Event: Nepal Earthquake
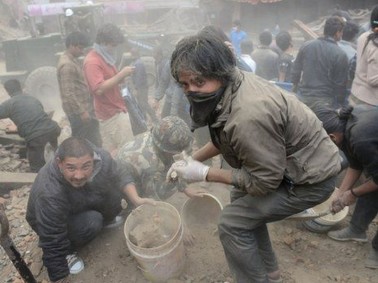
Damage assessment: damage